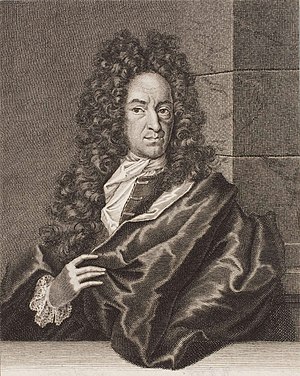
Georg Ernst Stahl
Georg Ernst Stahl var en tysk kemiker og læge.